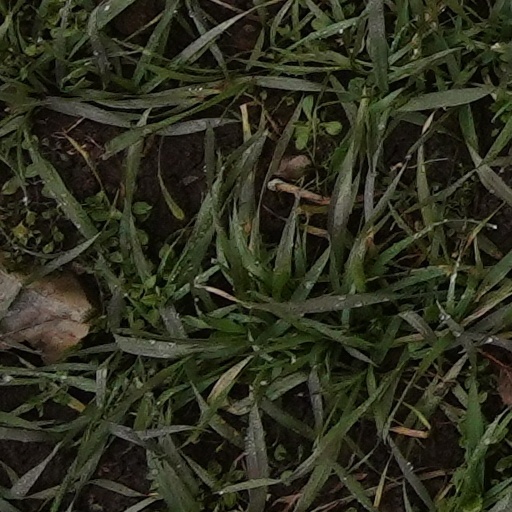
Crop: wheat